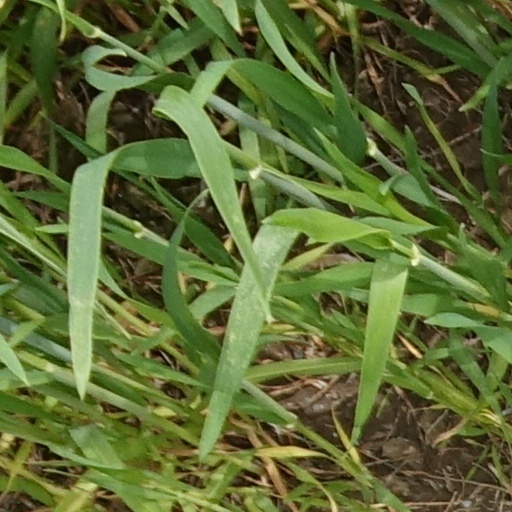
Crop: wheat